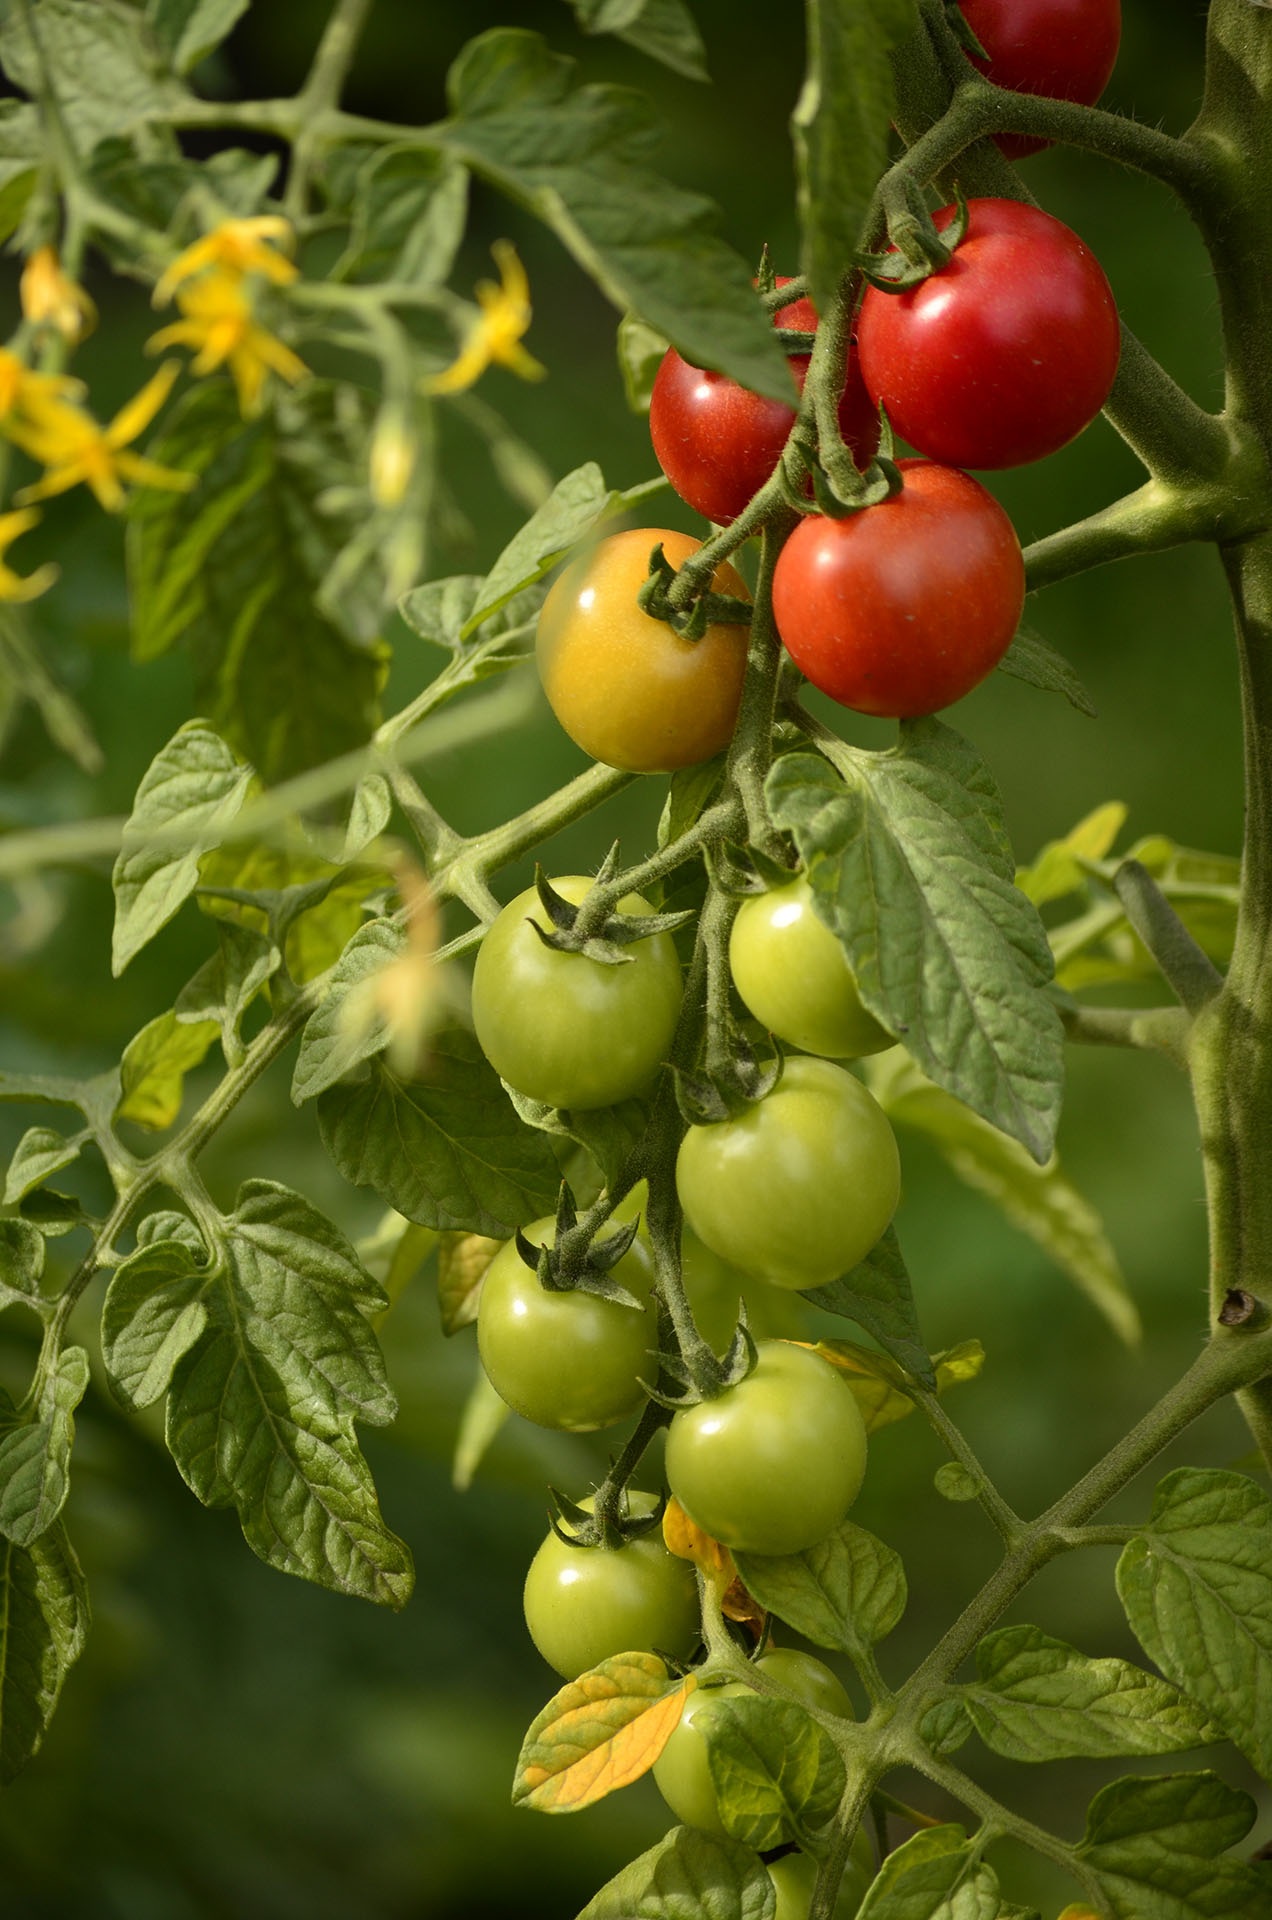
branch, plant, fruit, flower, summer, food, green, red, harvest, produce, vegetable, tomato, vegetables, tomatoes, dacha, vegetable garden, greens, flowering plant, acerola, malpighia, elitexpo, the tomatoes on the branch, land plant, potato and tomato genus